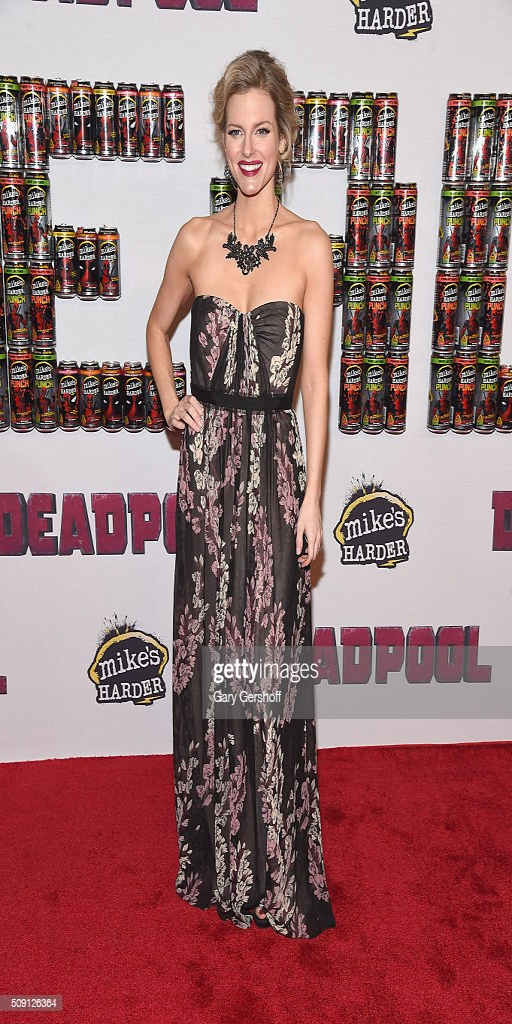
person attends the fan event .